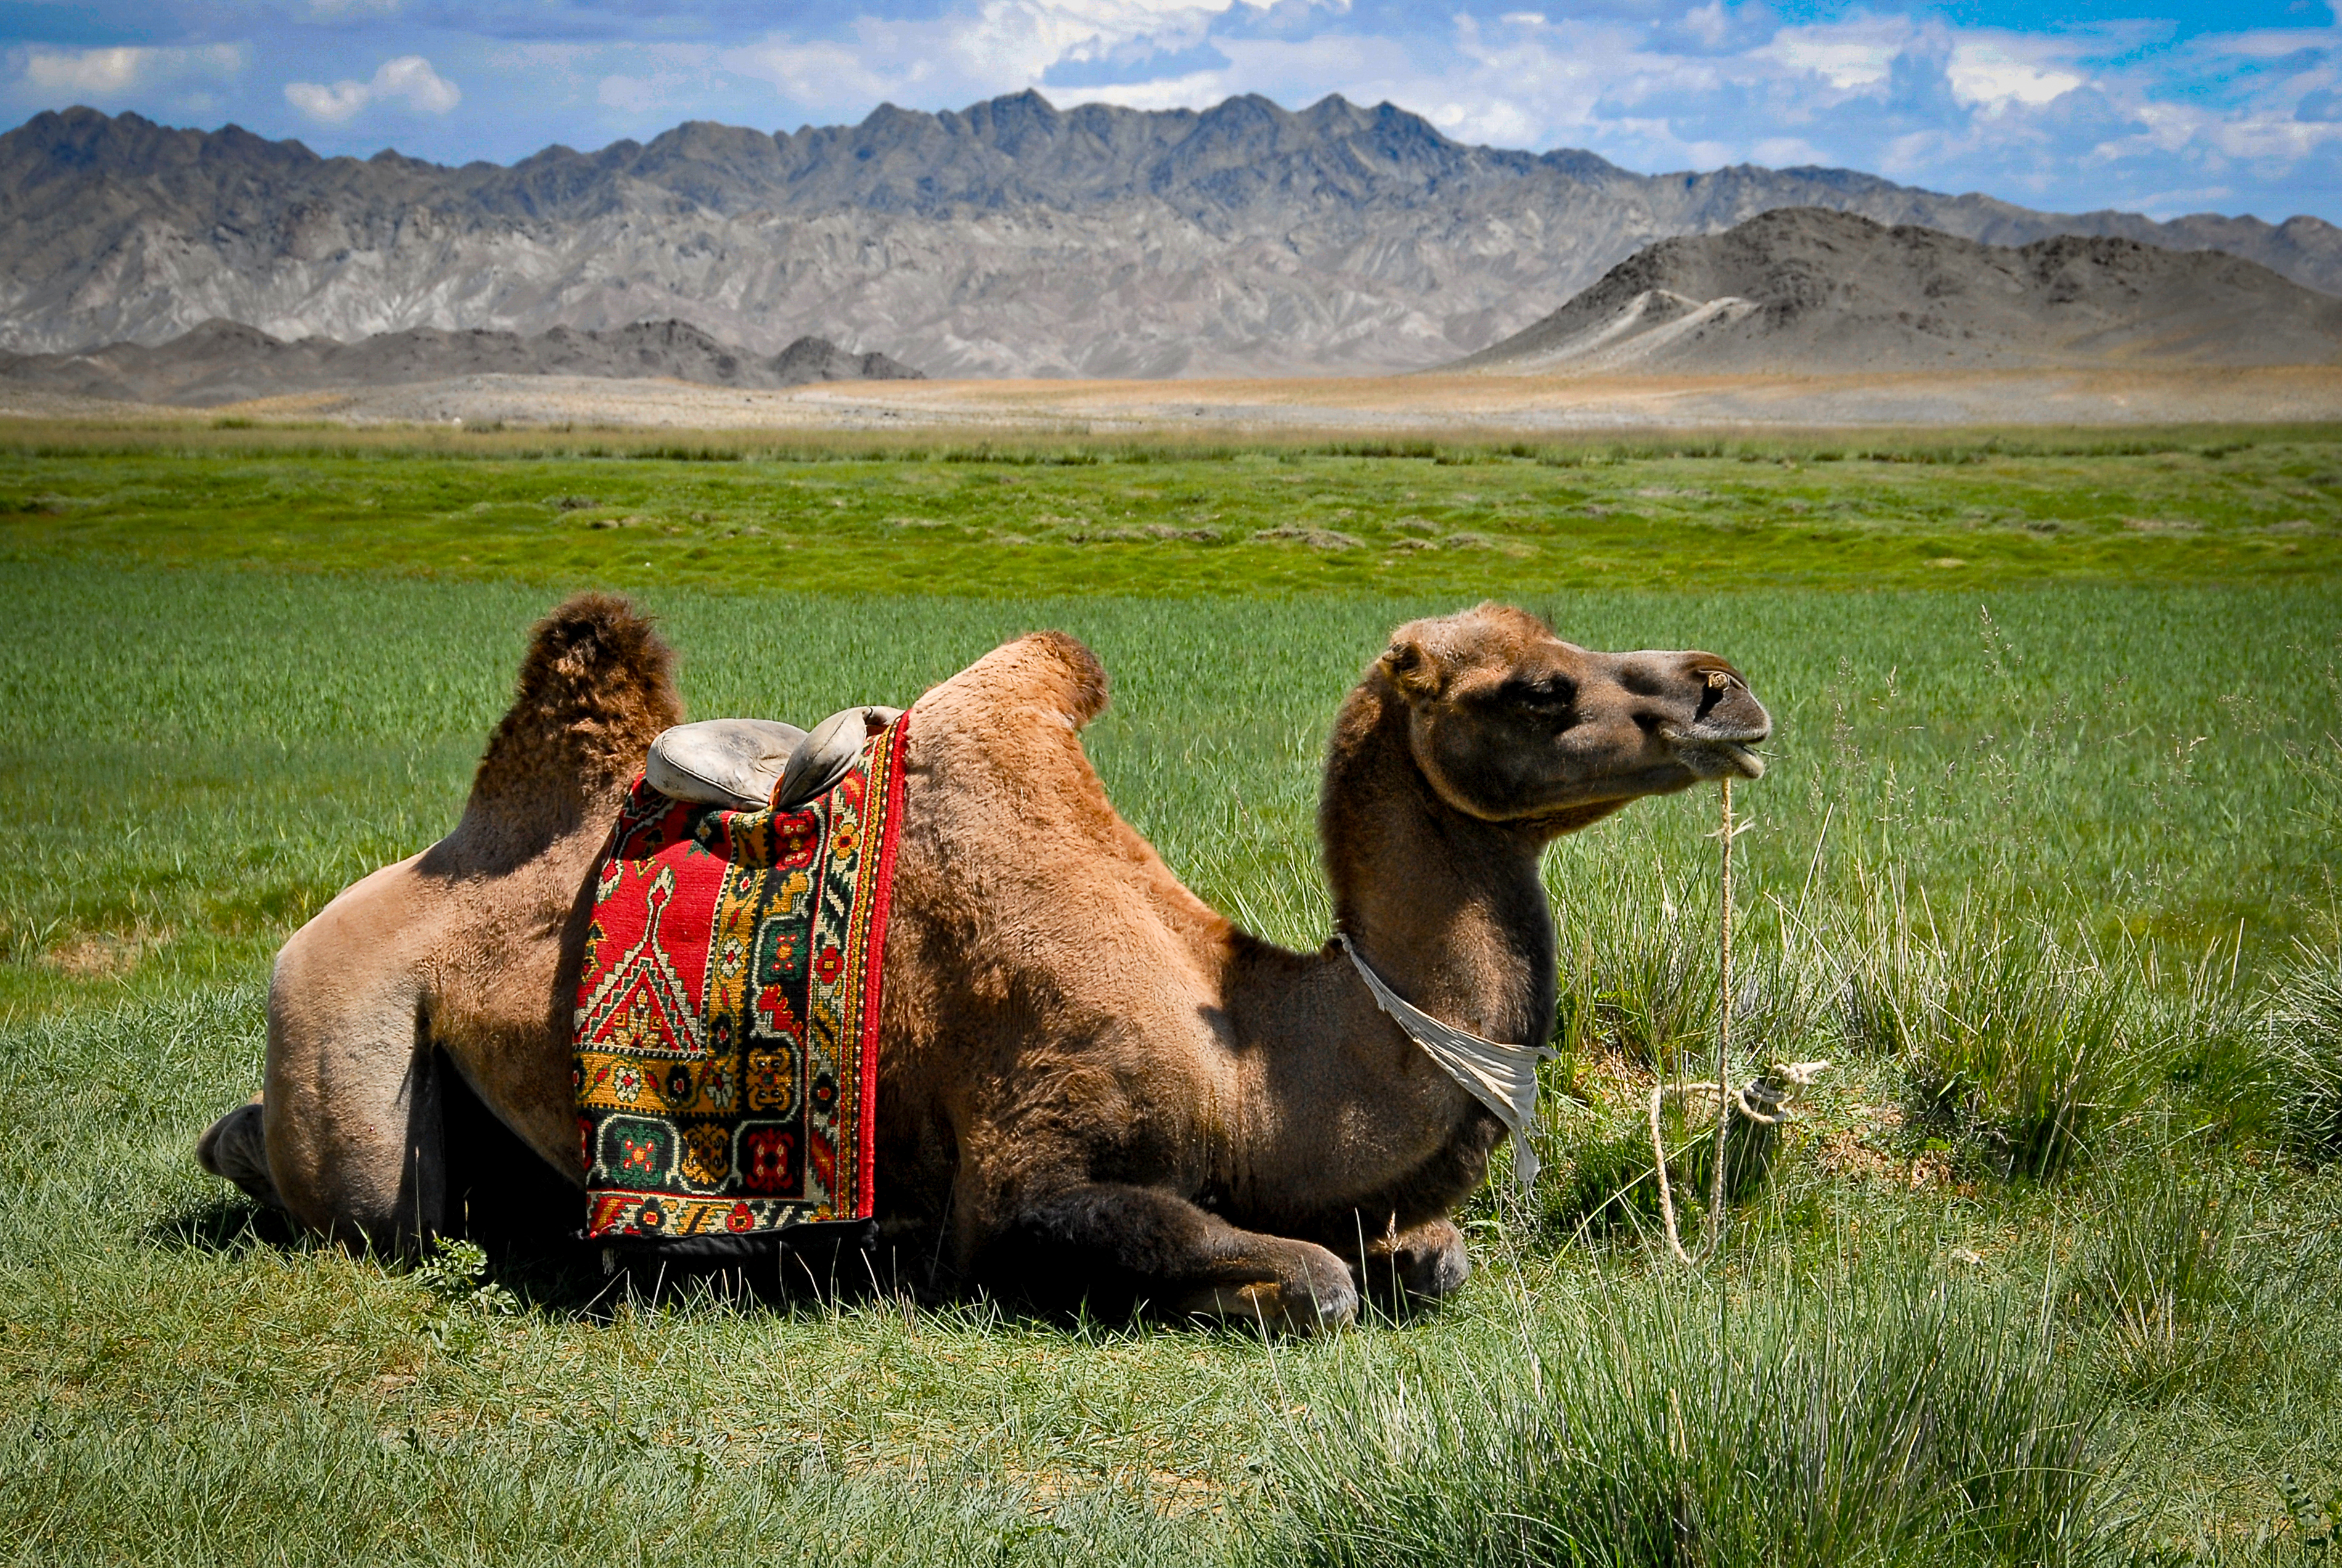
landscape, outdoor, wilderness, farm, wildlife, camel, herd, pasture, grazing, mammal, fauna, llama, festival, grassland, mongolia, mongolei, naadam, khovd, serienaadam, mn, chowdaimag, rural area, camel like mammal, cattle like mammal, arabian camel